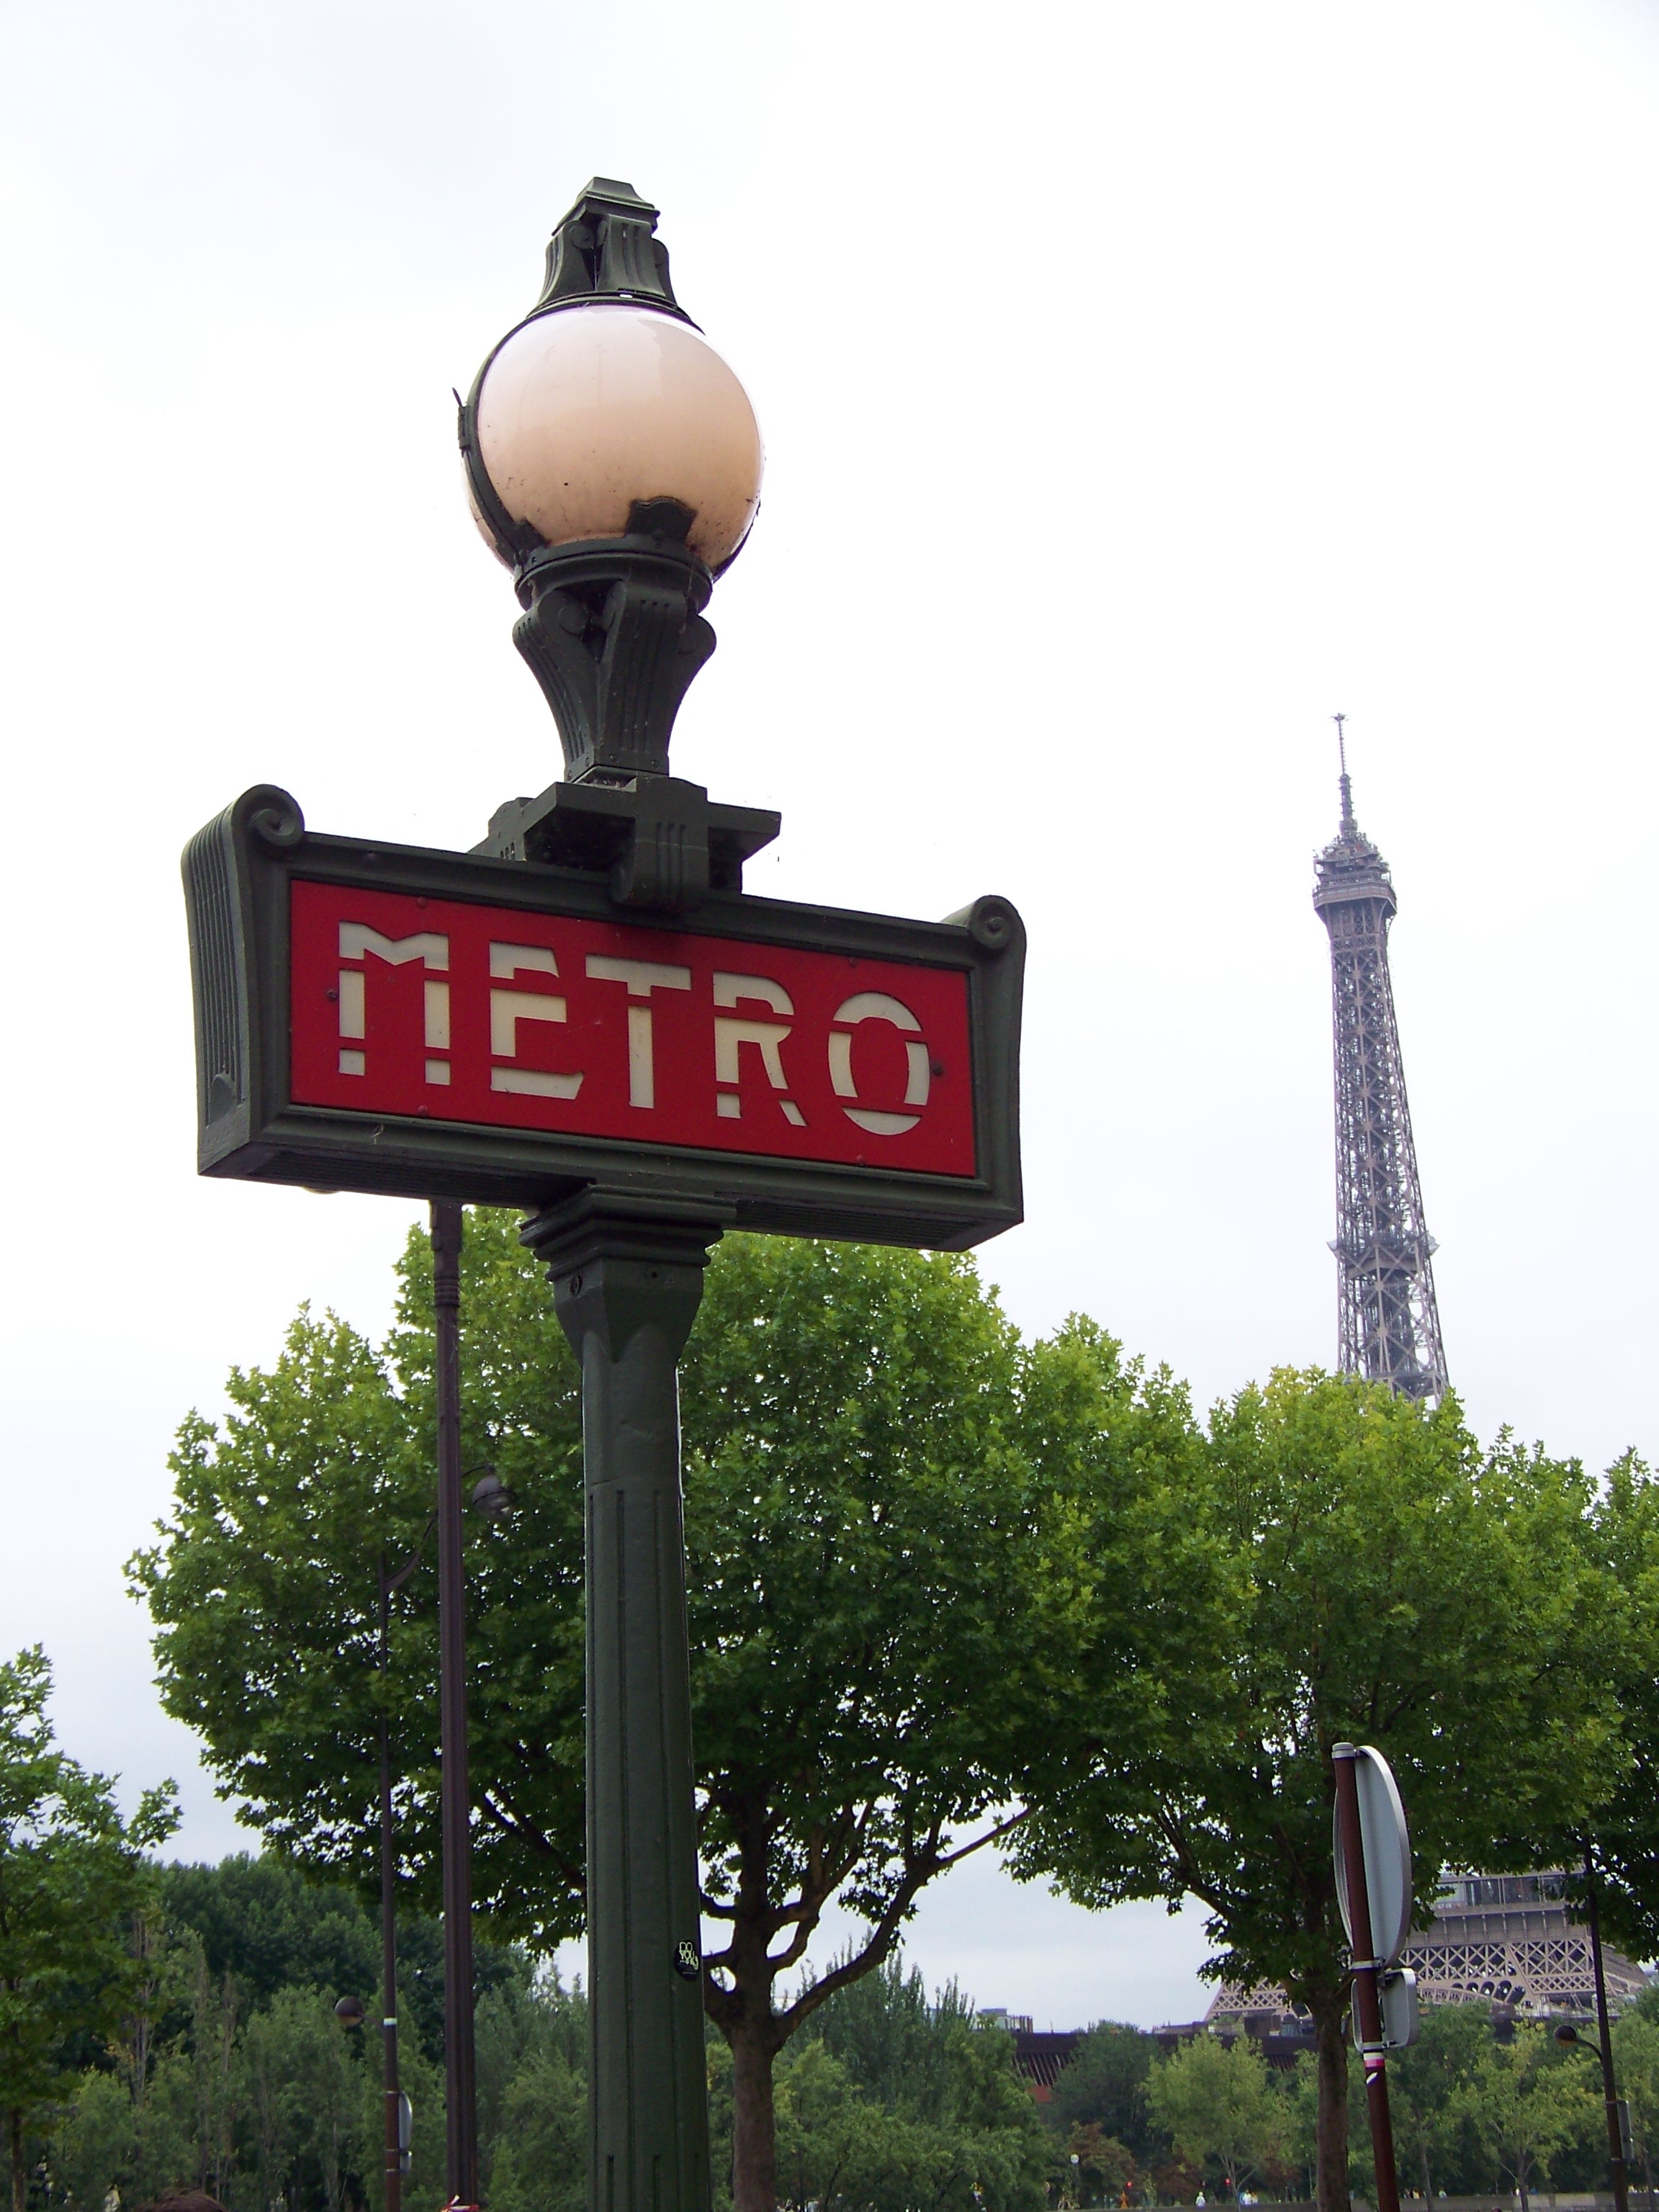
eiffel tower, paris, metro, france, sign, europe, tower, street light, street sign, signage, lighting, clock tower, light fixture, traffic sign